Elnora Daugherty Farm

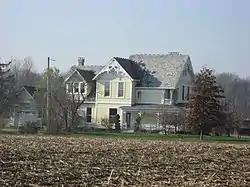
Elnora Daugherty Farmhouse, December 2011

Elnora Daugherty Farm is a historic home and farm and national historic district located at Sand Creek Township, Bartholomew County, Indiana. It encompasses six contributing buildings, one contributing site (a gasoline pump) and one contributing object (a row of Silver Maple trees). The house was built in 1892, and is a -story, Queen Anne-style frame dwelling. Also on the property are the contributing traverse-frame barn (c. 1890), wagon shed (c. 1900), utility building (c. 1920), and storage shed (c. 1920).